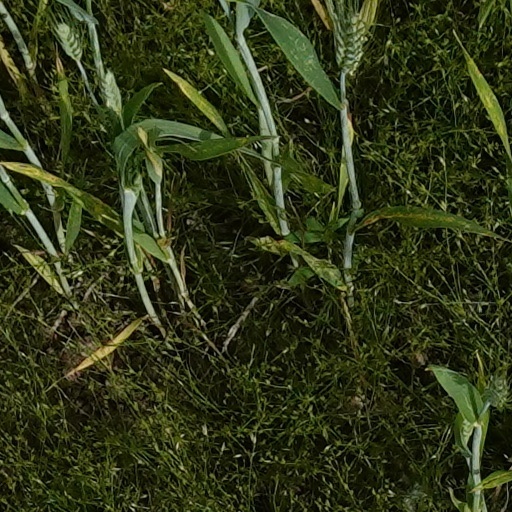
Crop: wheat